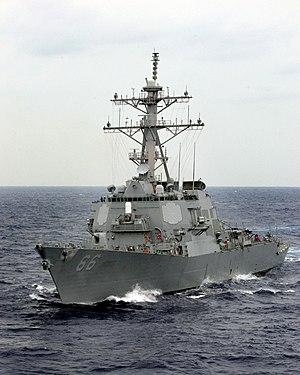
L’USS Gonzalez (DDG-66) est un destroyer américain de la classe Arleigh Burke. Il est nommé d'après le sergent Alfredo Cantu Gonzalez, un membre du Corps des Marines des États-Unis tombé à la bataille de Huế pendant la guerre du Viêt Nam et récompensé de la Medal of Honor à titre posthume. Commissionné le 12 octobre 1996 et toujours en service en 2014, il a été construit au chantier naval Bath Iron Works dans le Maine.